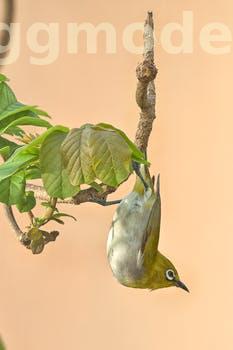
Label: Watermark